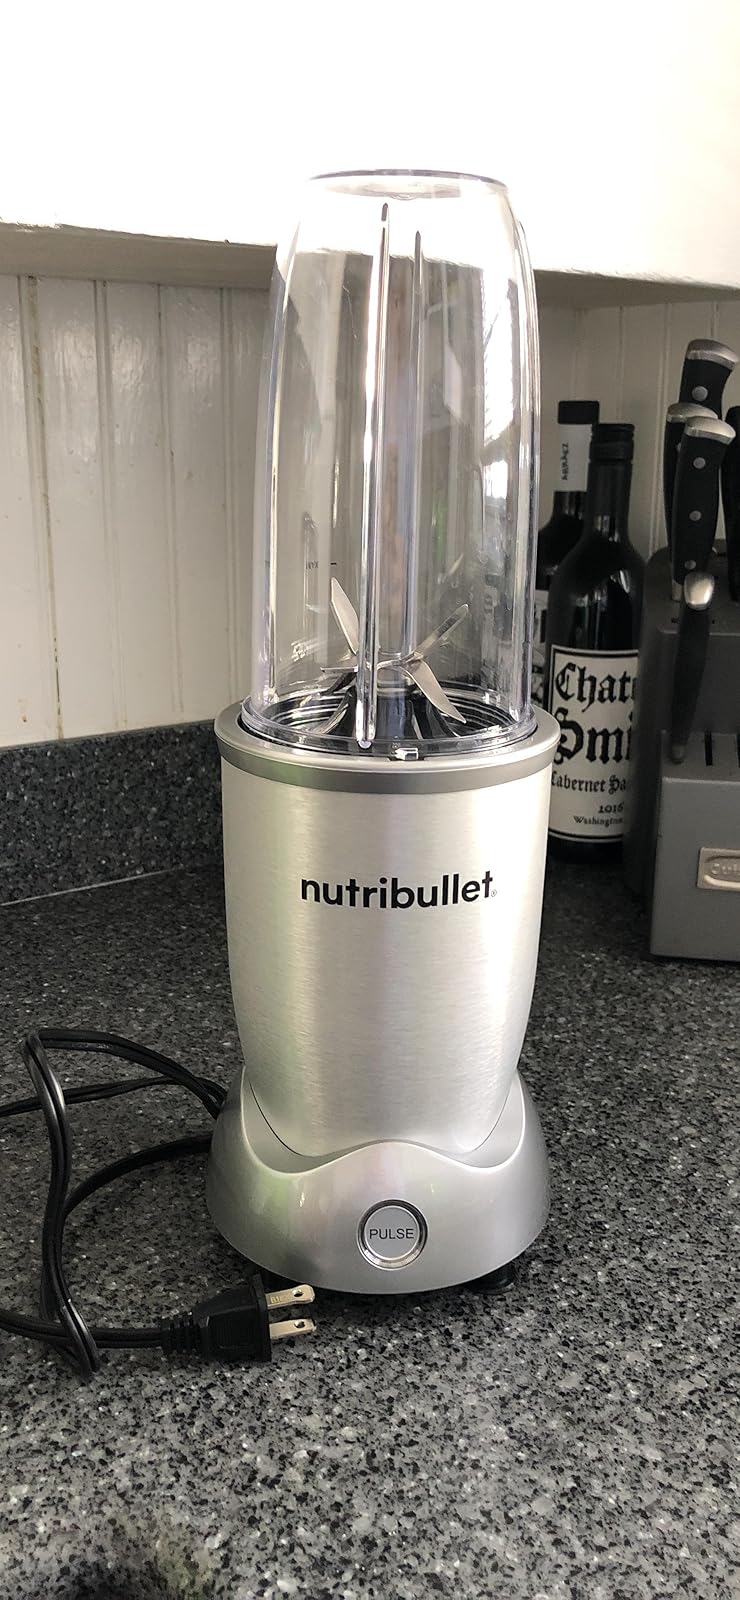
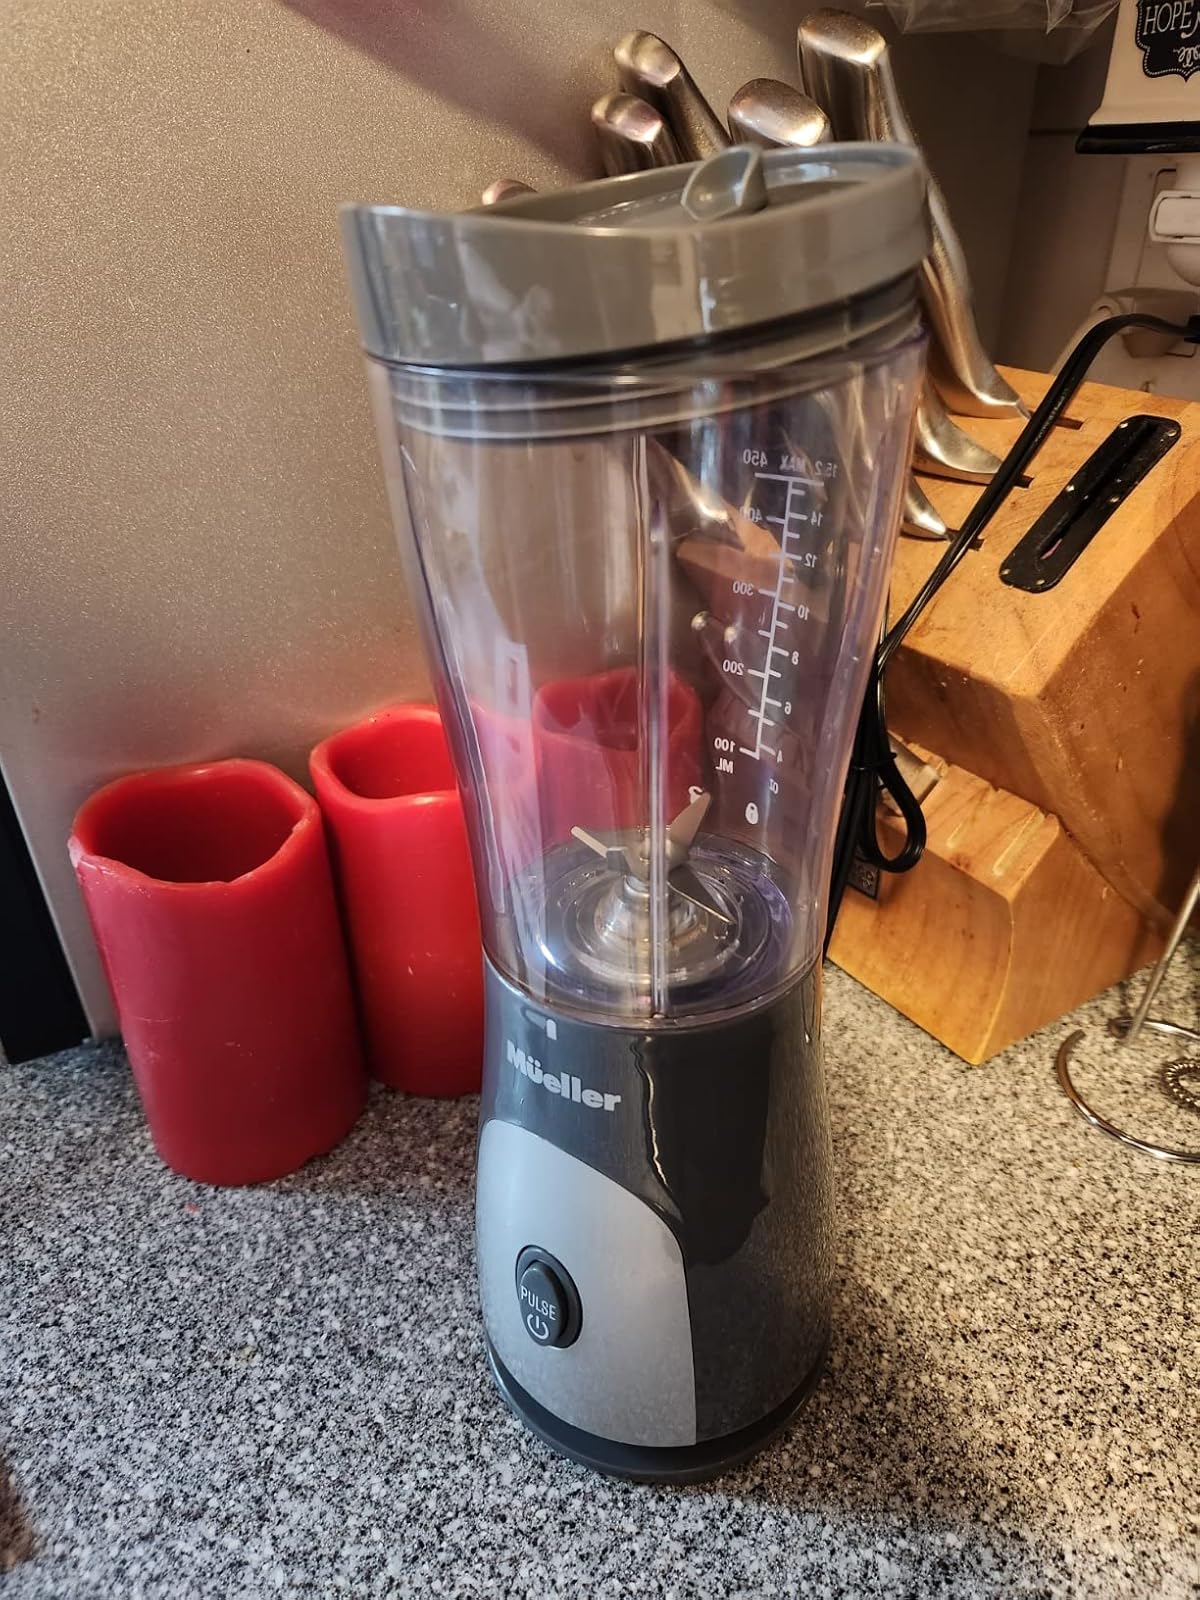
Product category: items_blender
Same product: no